Litz wire

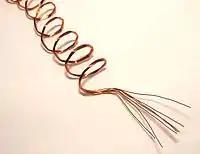
Litz wire made out of seven thinner insulated copper wires

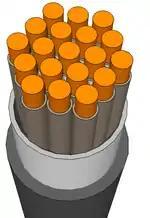
Litz wire consists of multiple strands insulated electrically from each other. Ordinarily the strands are twisted or woven, but no twisting is shown in this diagram.

Litz wire is a particular type of multistrand wire or cable used in electronics to carry alternating current (AC) at radio frequencies. The wire is designed to reduce losses due to the skin effect and proximity effect at frequencies up to about .